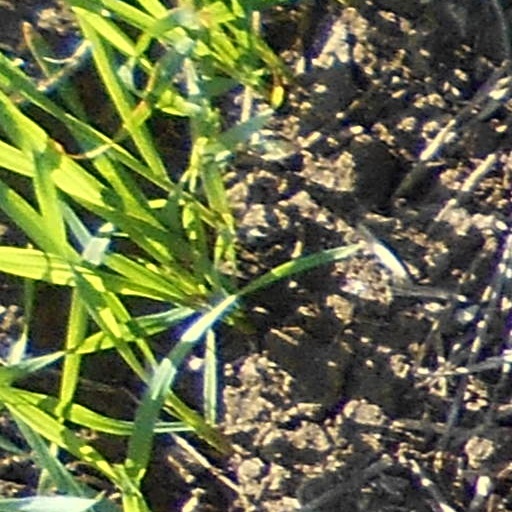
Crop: wheat